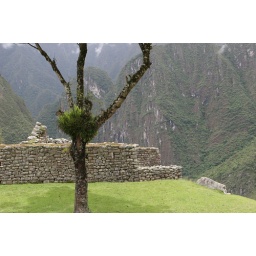
This tree had an amazing presence standing in the main courtyard.